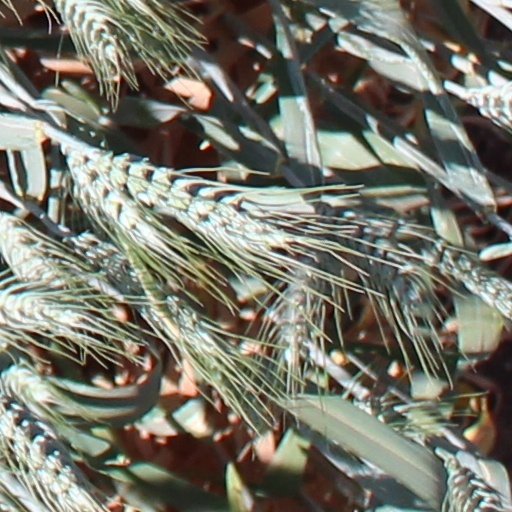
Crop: wheat